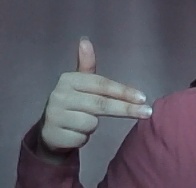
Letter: ghain